Overture di Ballo

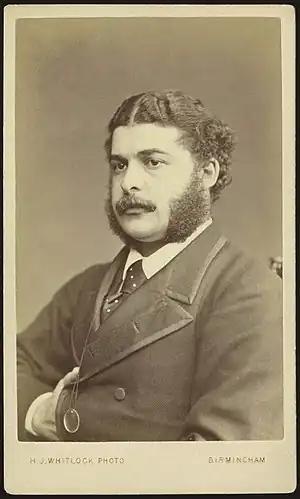
Sullivan, c. 1870

The Overture di Ballo is a concert overture by Arthur Sullivan. Its first performance was in August 1870 at the Birmingham Triennial Festival, conducted by the composer. It predates all his work with W. S. Gilbert, and is his most frequently recorded concert work for orchestra.